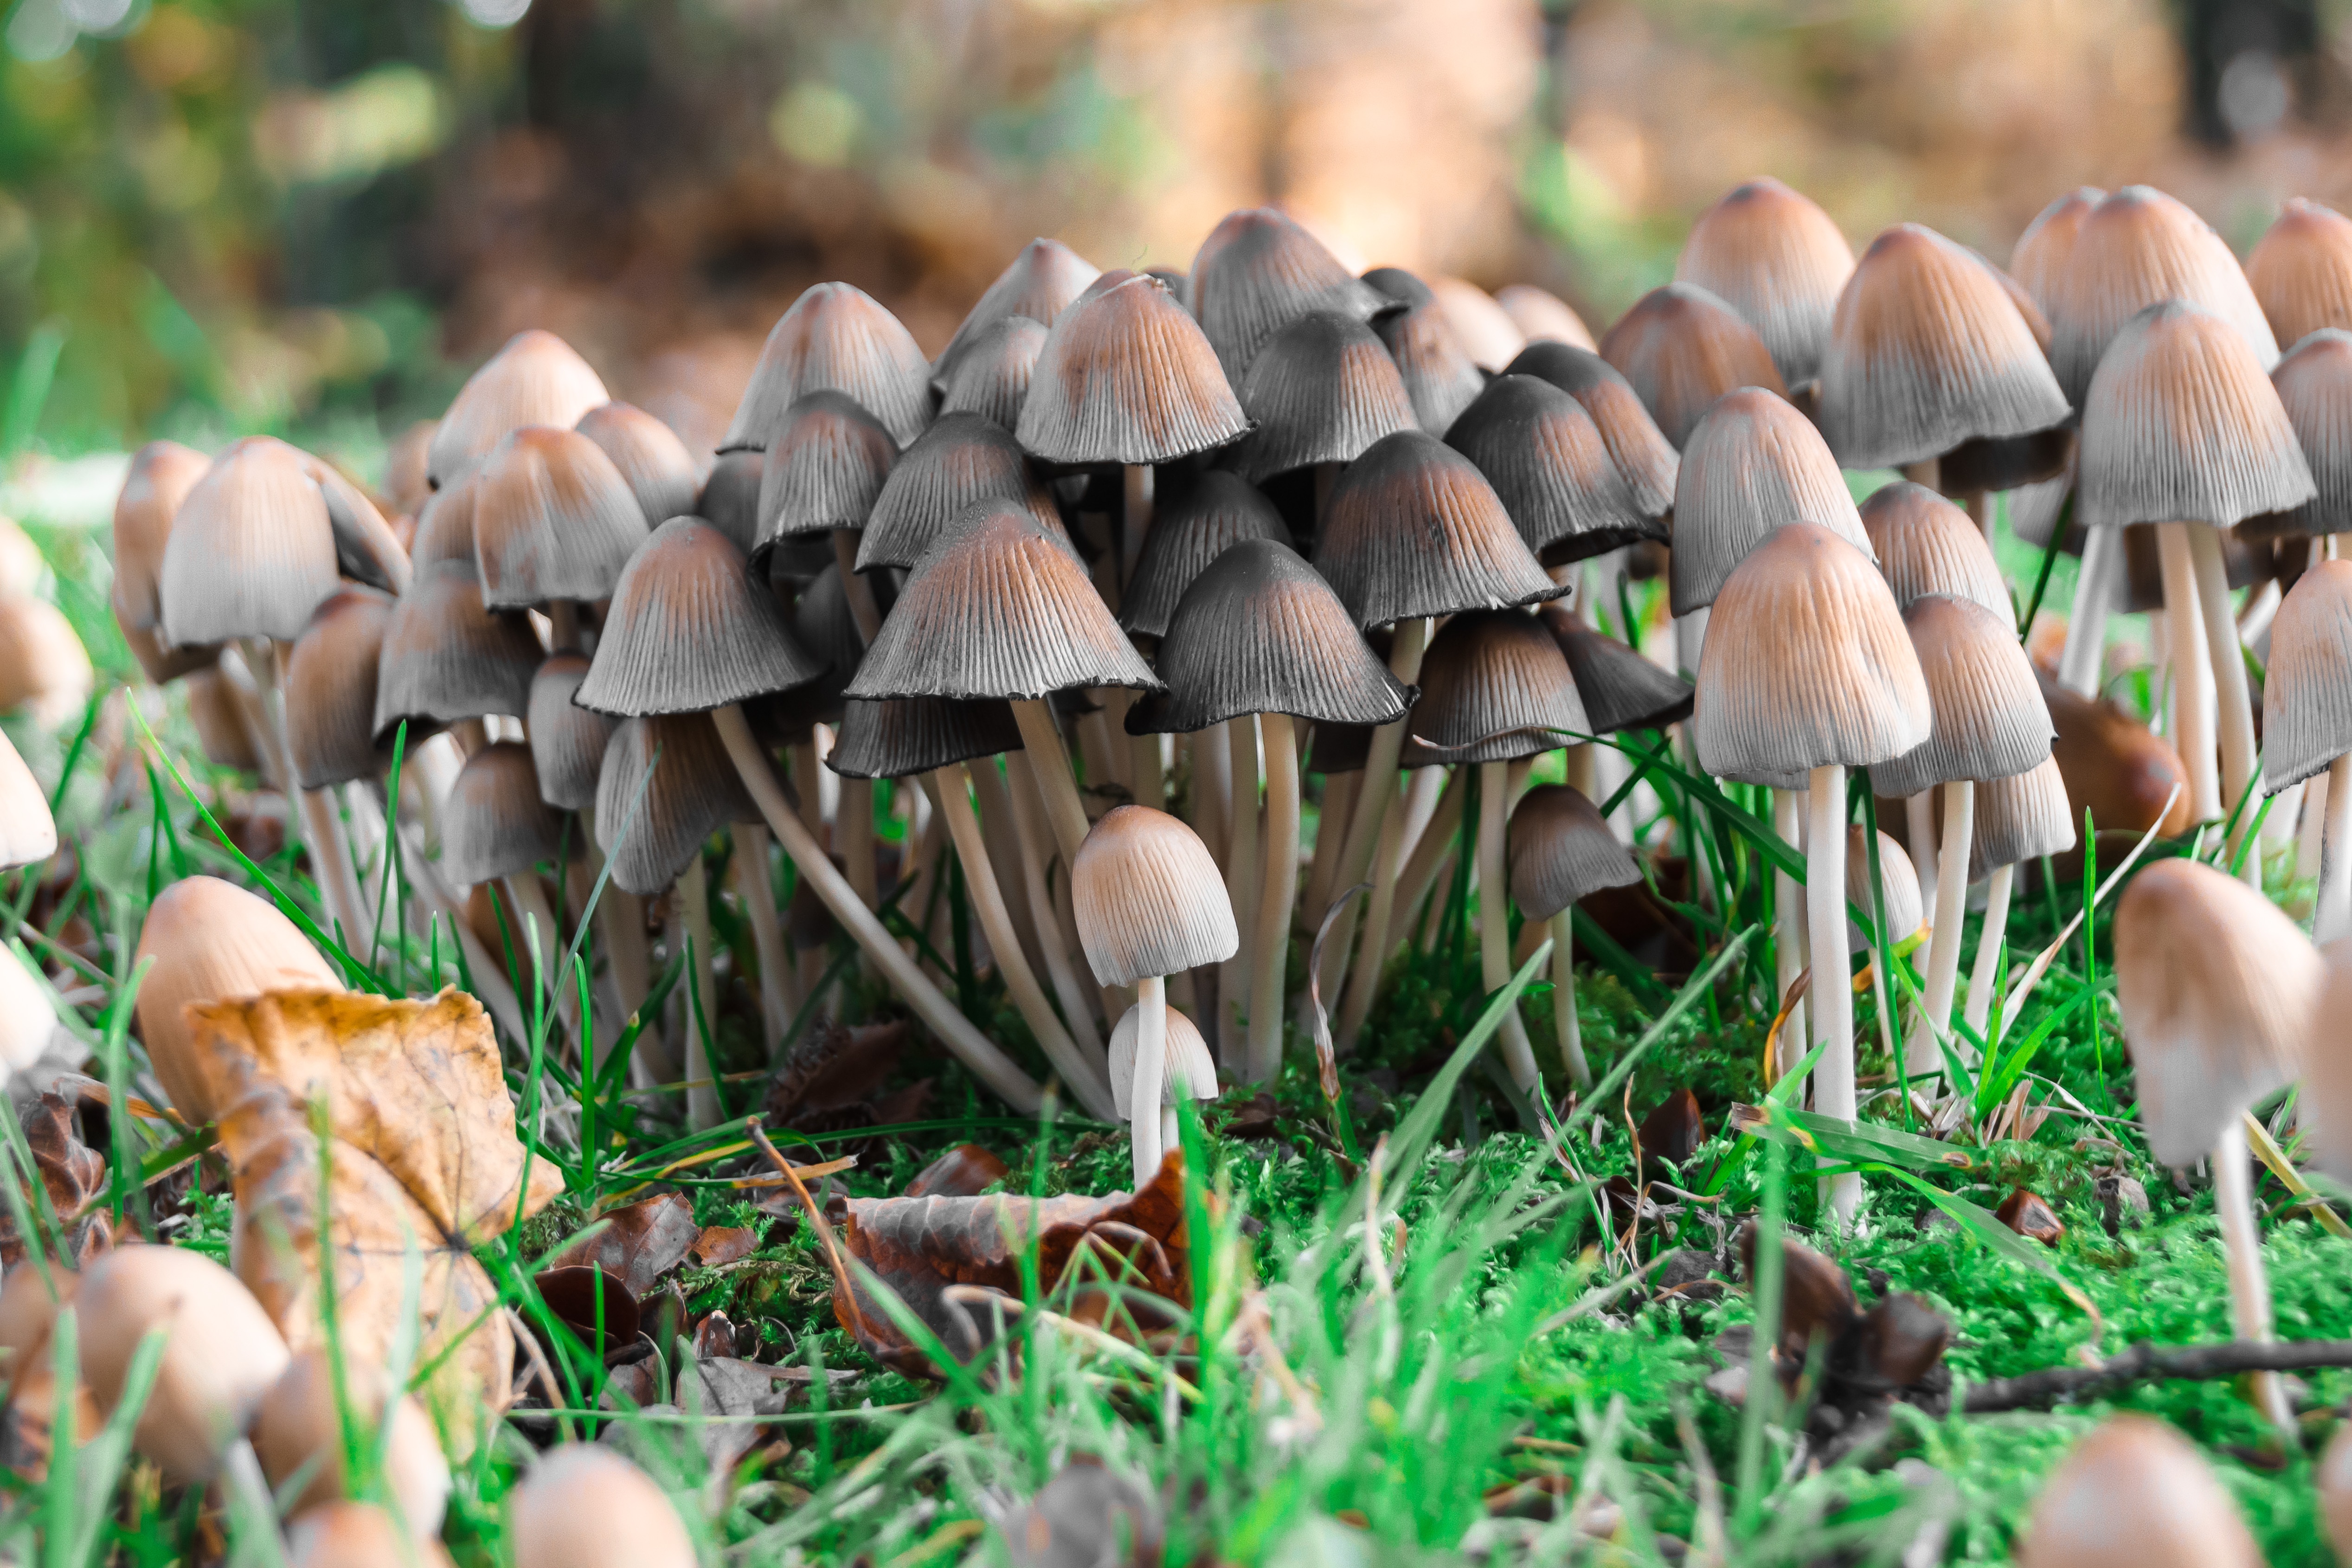
tree, nature, forest, grass, lawn, leaf, flower, autumn, soil, mushroom, flora, season, forest floor, fungus, mushrooms, woodland, habitat, oyster mushroom, edible mushroom, agaricaceae